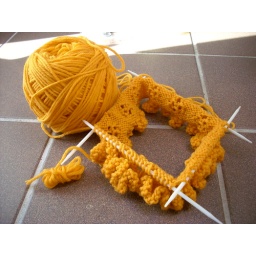
a new hat by knarlyknitter, cute as all get out.